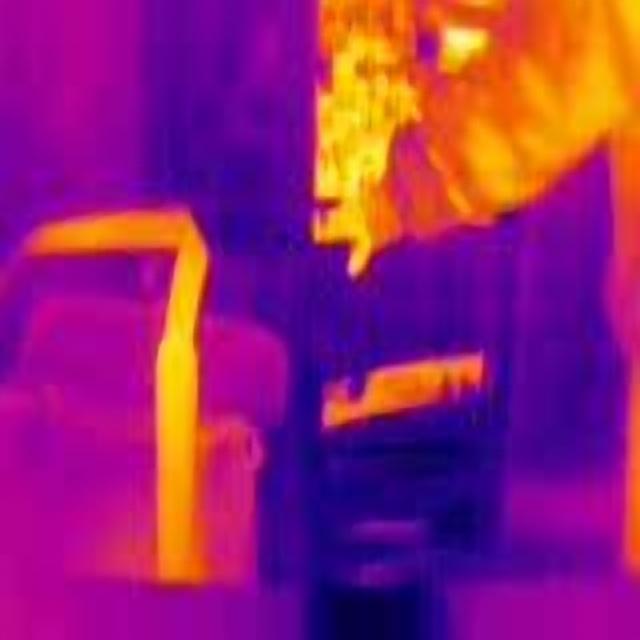
Detected objects:
label: person